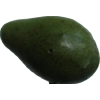
Label: green_avocado